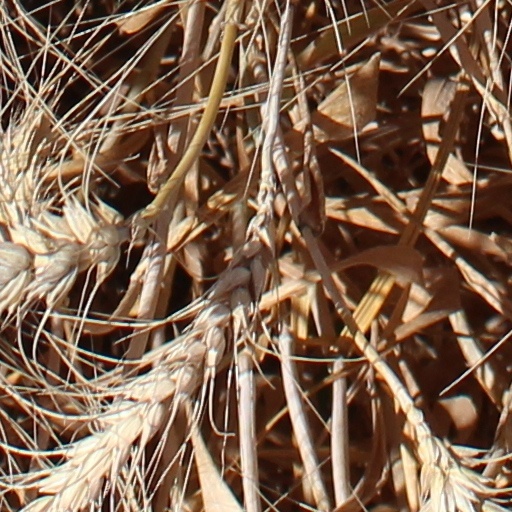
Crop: wheat